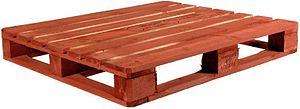
La palette de manutention est un accessoire destiné à rationaliser la manutention, le stockage et le transport de marchandises. L'idée pertinente de l’innovation fut de standardiser le mode de reprise de charge par le dessous en faisant une surélévation minimale d'un élément rigide plat. Cette innovation est intimement liée au domaine du matériel de manutention. Le premier échelon de ce métier est celui de cariste.